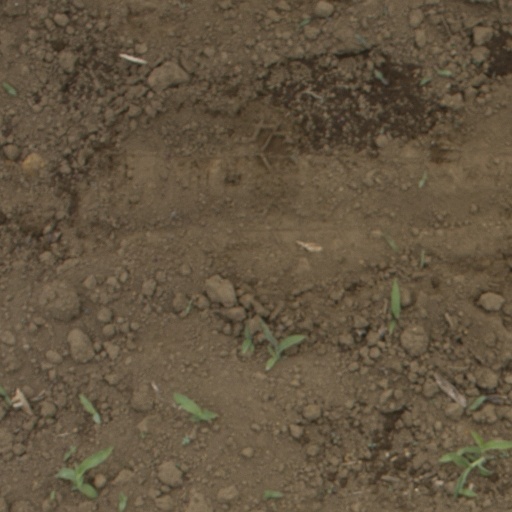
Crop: Jerusalem artichoke